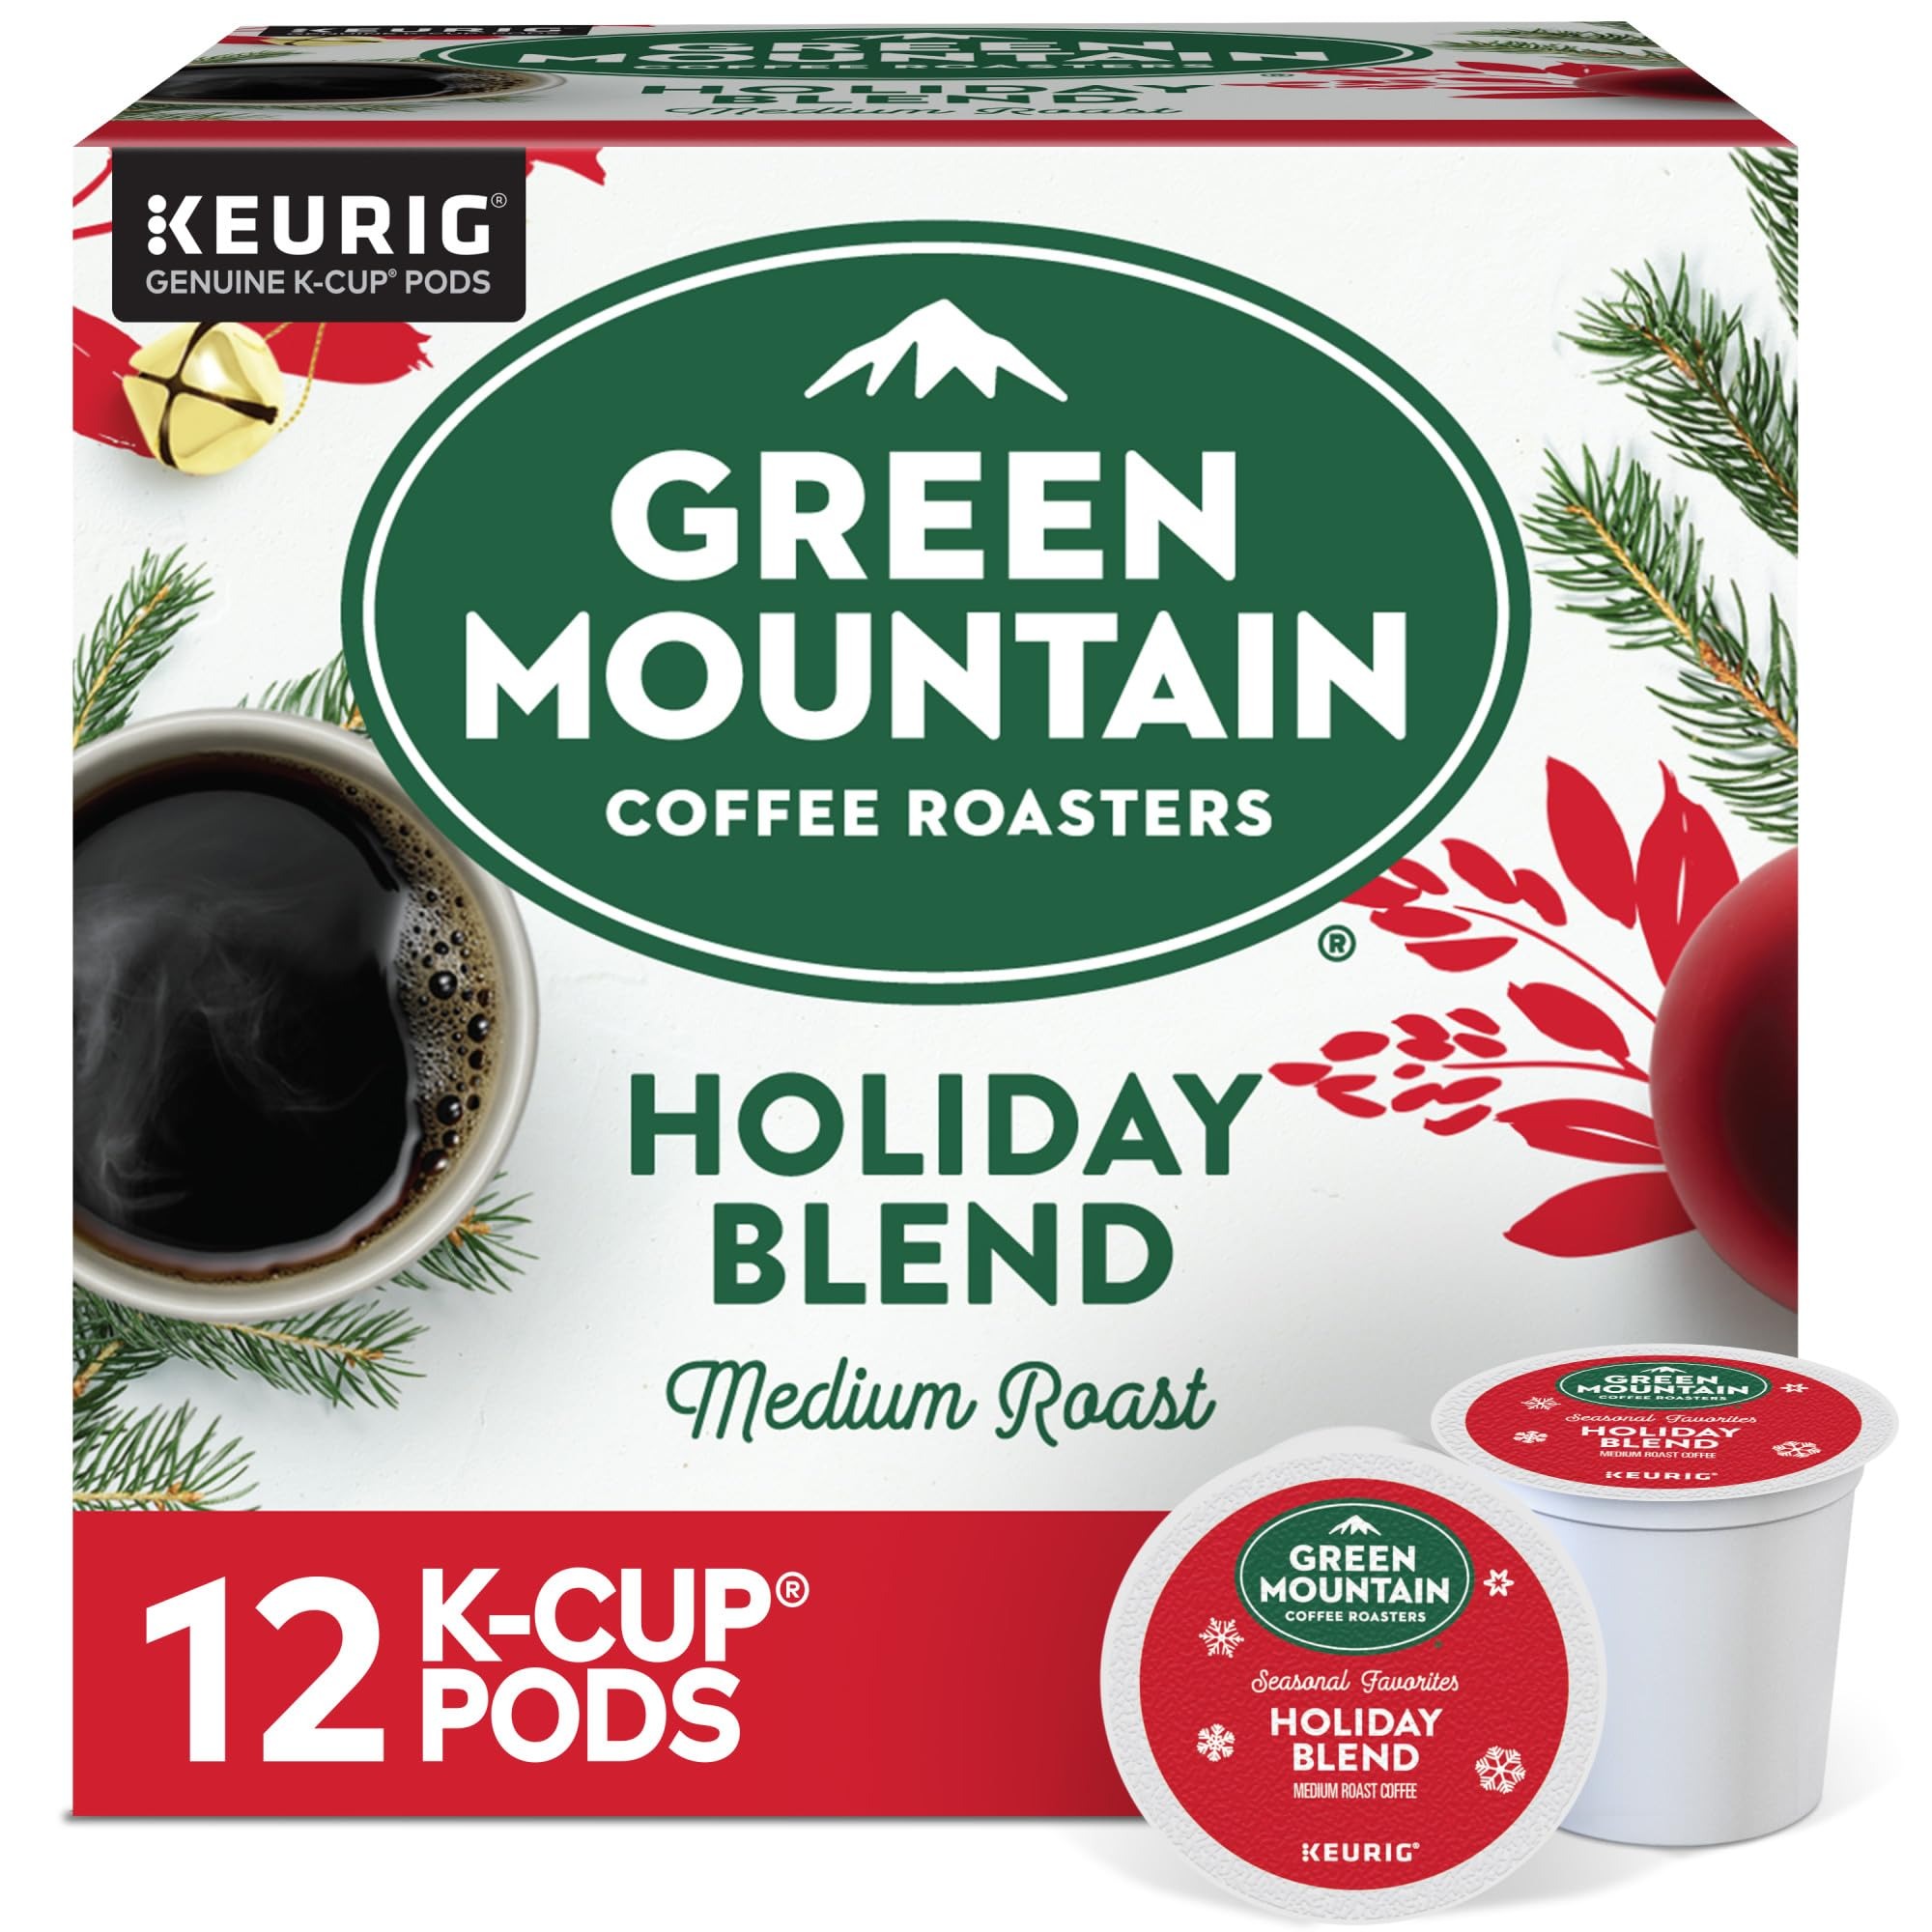
Item Name: Green Mountain Coffee Roasters K-Cups, Holiday Blend, 12 Count
Bullet Point 1: BRAND STORY: The mountains are a special place. It's where Green Mountain Coffee Roasters was born. It's where we developed our adventurous spirit and commitment to improving the lands through sustainably sourced coffee. We're driven to bring the world a richer, better cup of coffee. Be bold. Be alive. Grab a cup and get out there.
Bullet Point 2: TASTE: A festive and flavorful celebration of the season. Cheerfully bright, with notes of mild fruit and toasted nuts punctuating this robust, hearty blend.
Bullet Point 3: ROAST: Medium roast, caffeinated coffee and is certified Orthodox Union Kosher
Bullet Point 4: SUSTAINABILITY: Committed to 100% responsibly sourced coffee
Bullet Point 5: COMPATIBILITY: Contains genuine Keurig K-Cup pods, engineered for guaranteed quality and compatibility with all Keurig K-Cup coffee makers
Bullet Point 6: RECYCLABLE* K-CUP PODS: Simple. Delicious. And Recyclable. Enjoy the same great-tasting coffee you know and love, and when you’re done just peel, empty and recycle. *Check locally, not recycled in all communities. Packaging may vary.
Value: 12.0
Unit: Count

Price: 21.765